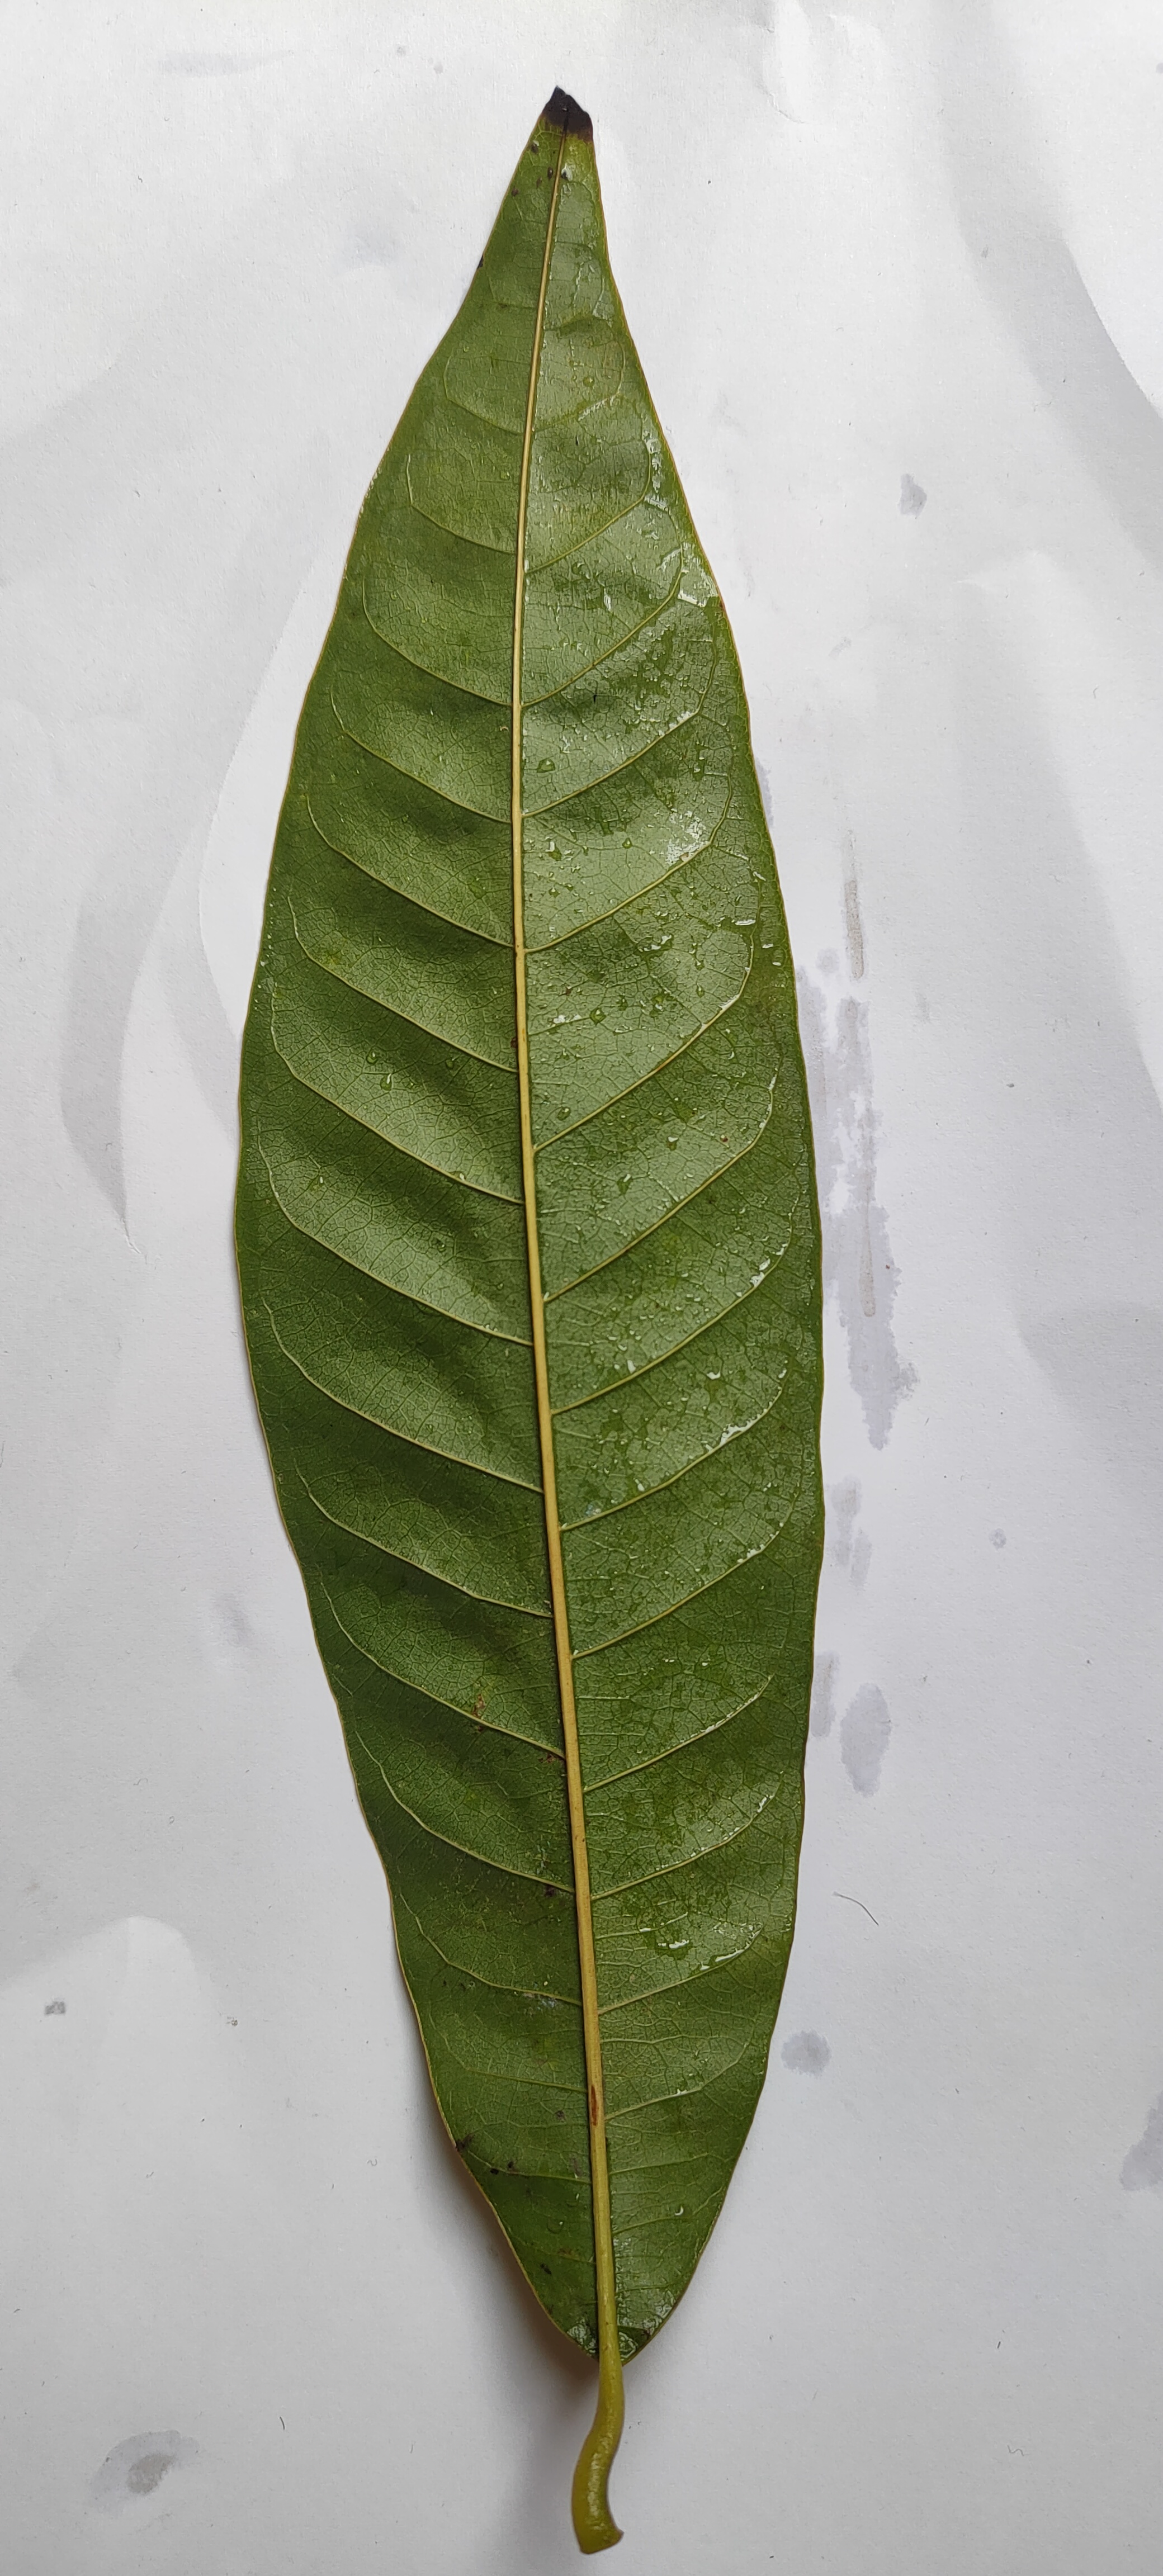
Leaf variety: Custard Apple